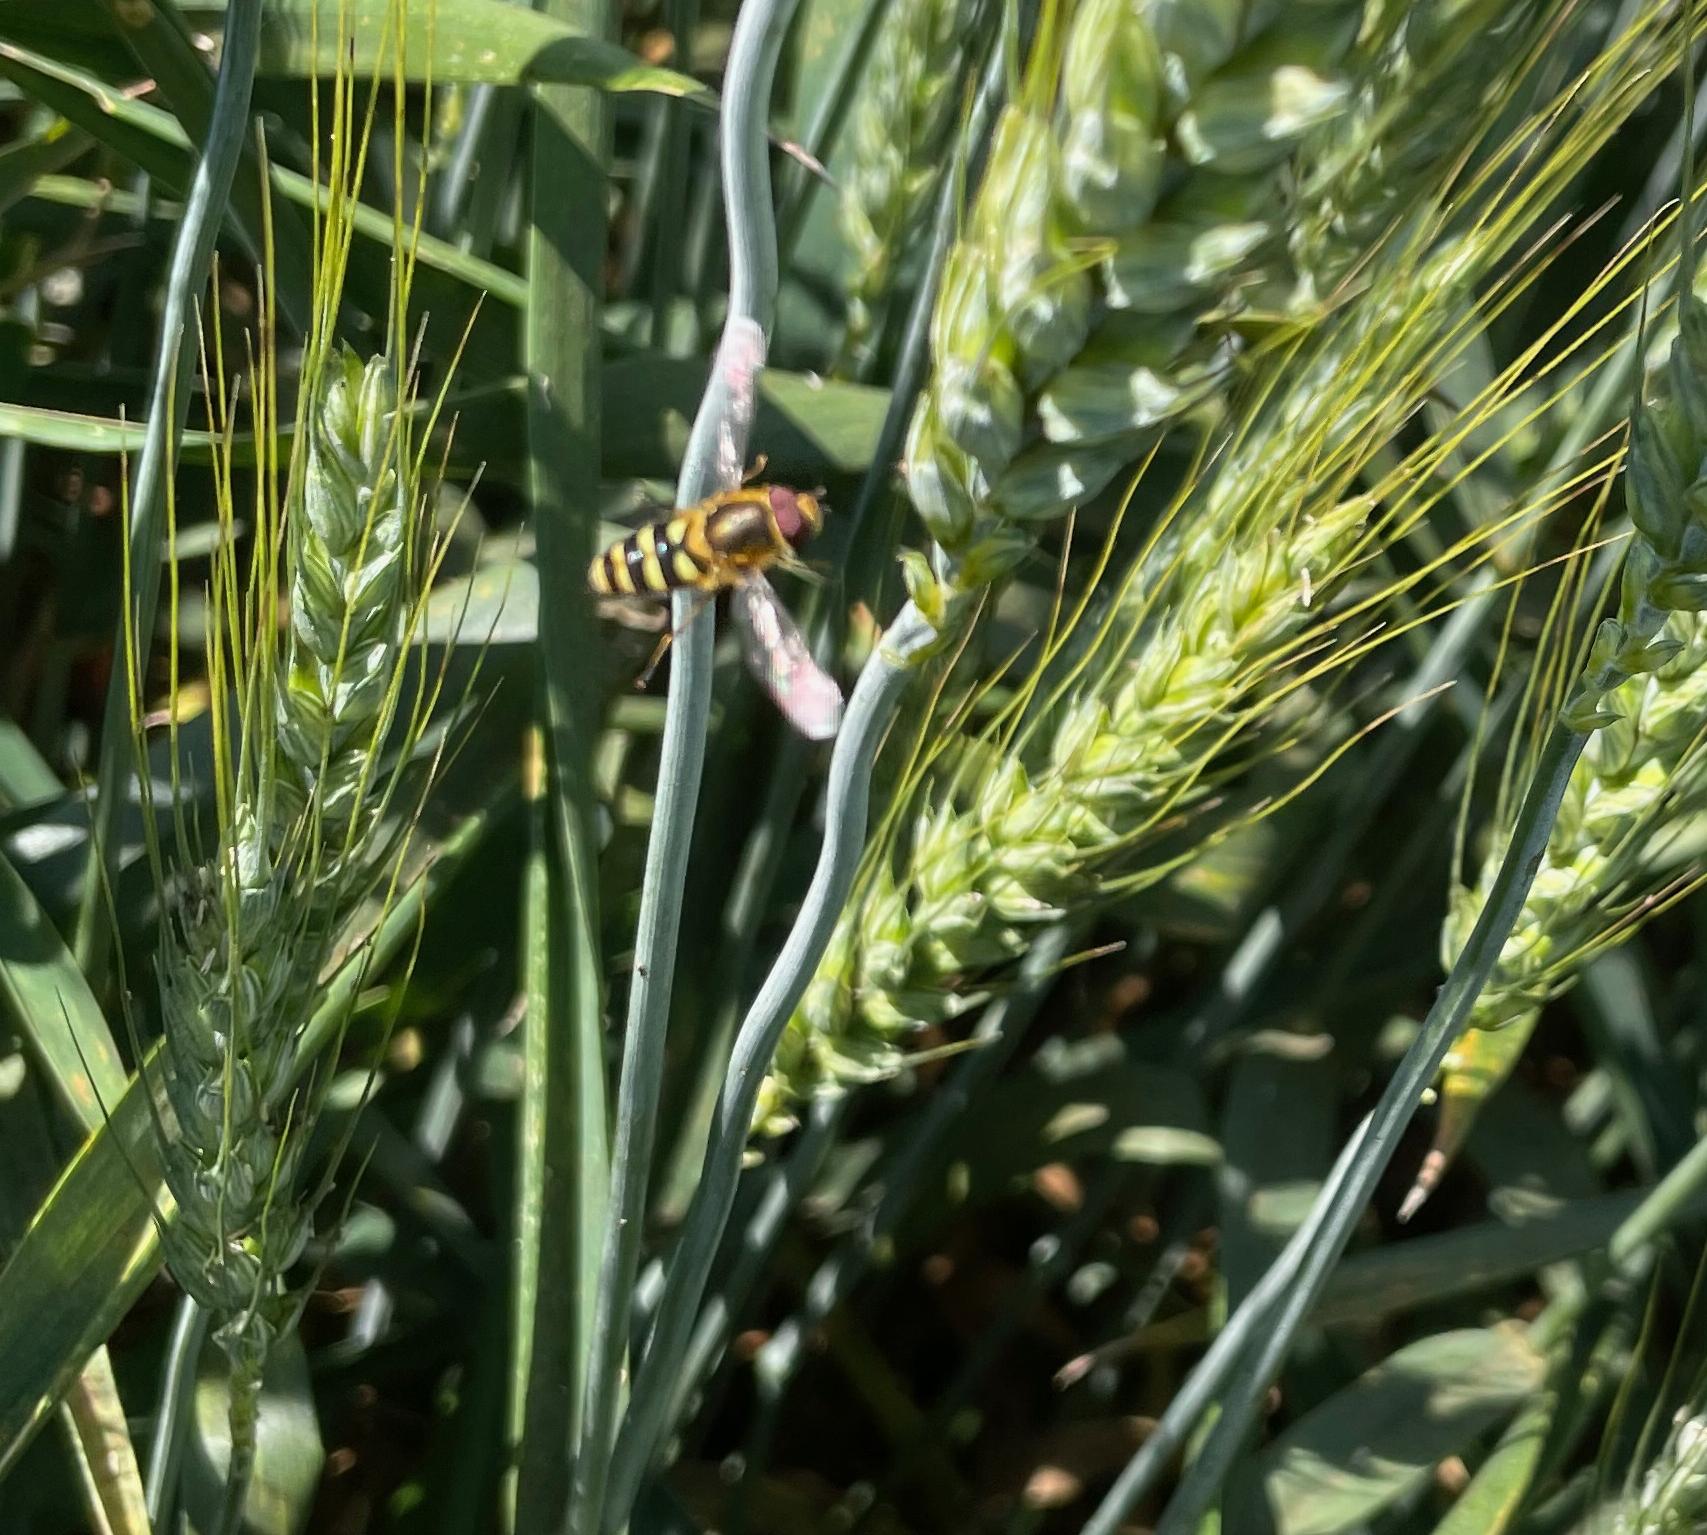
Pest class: predators